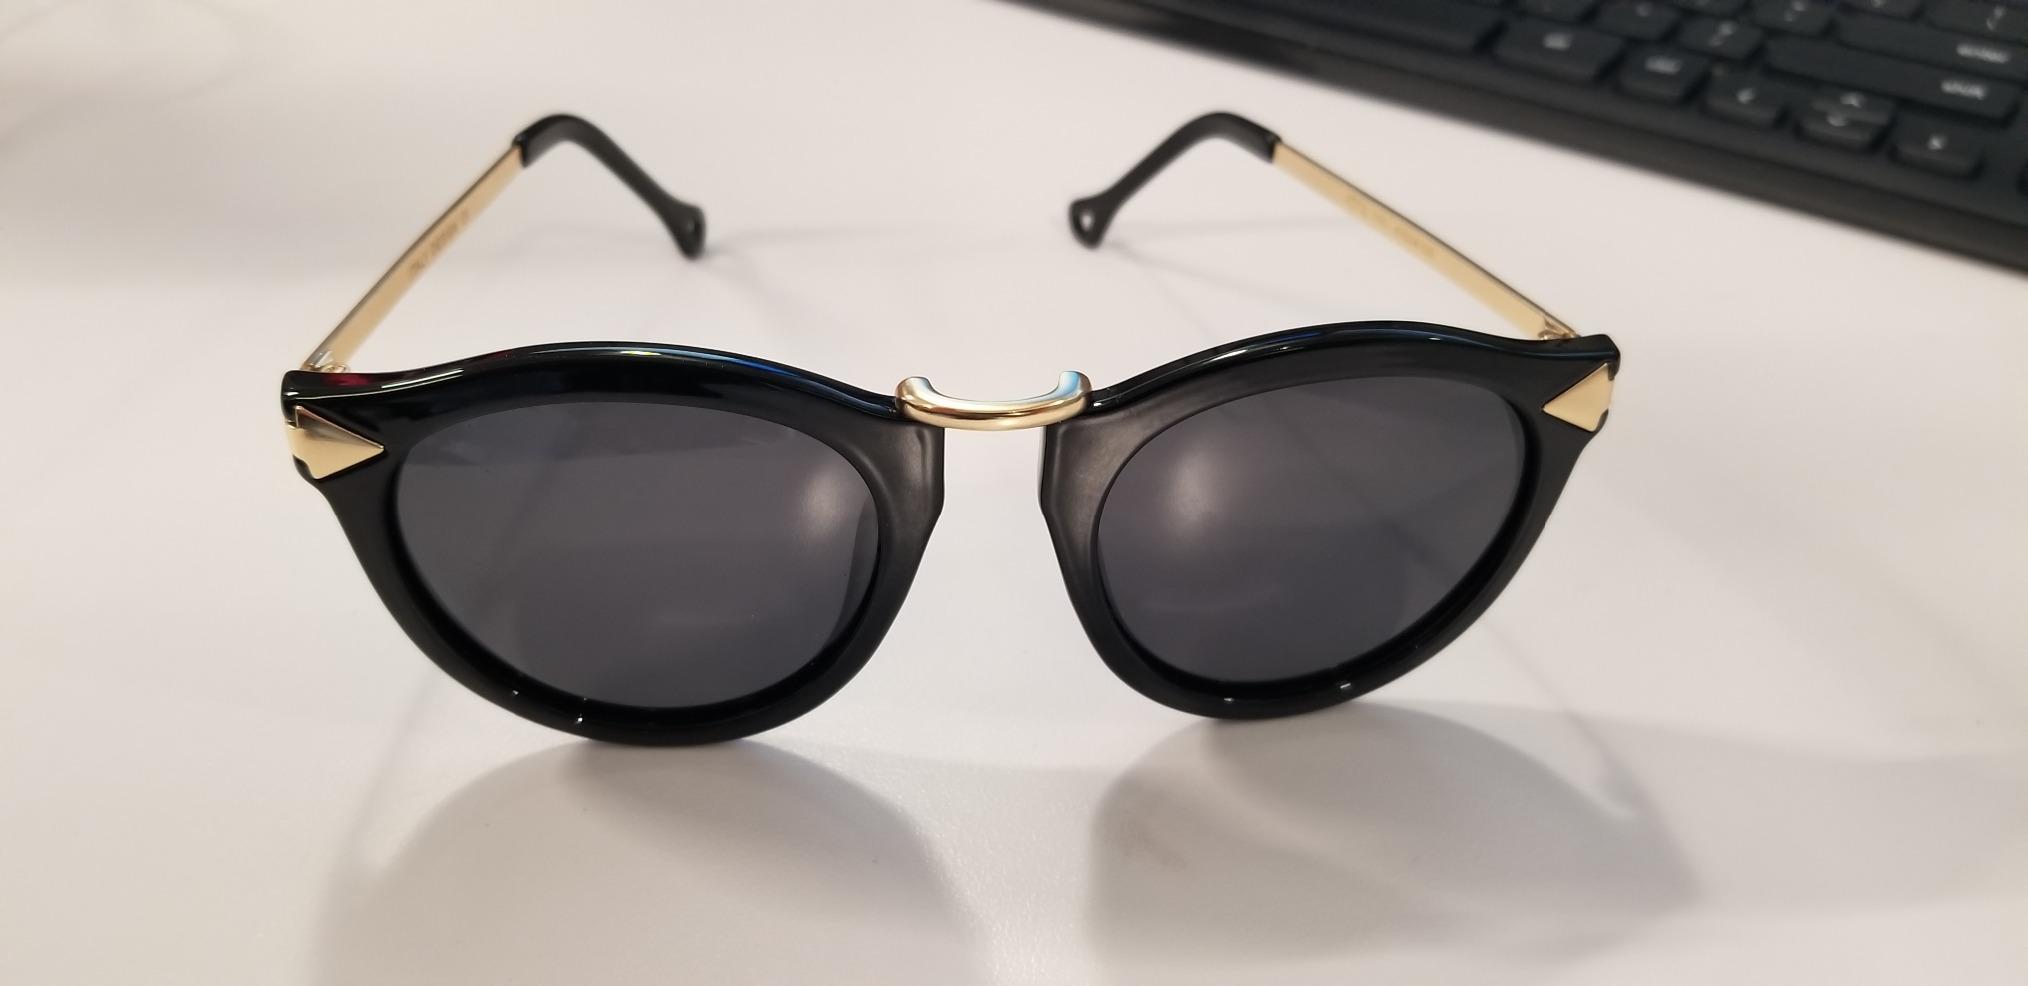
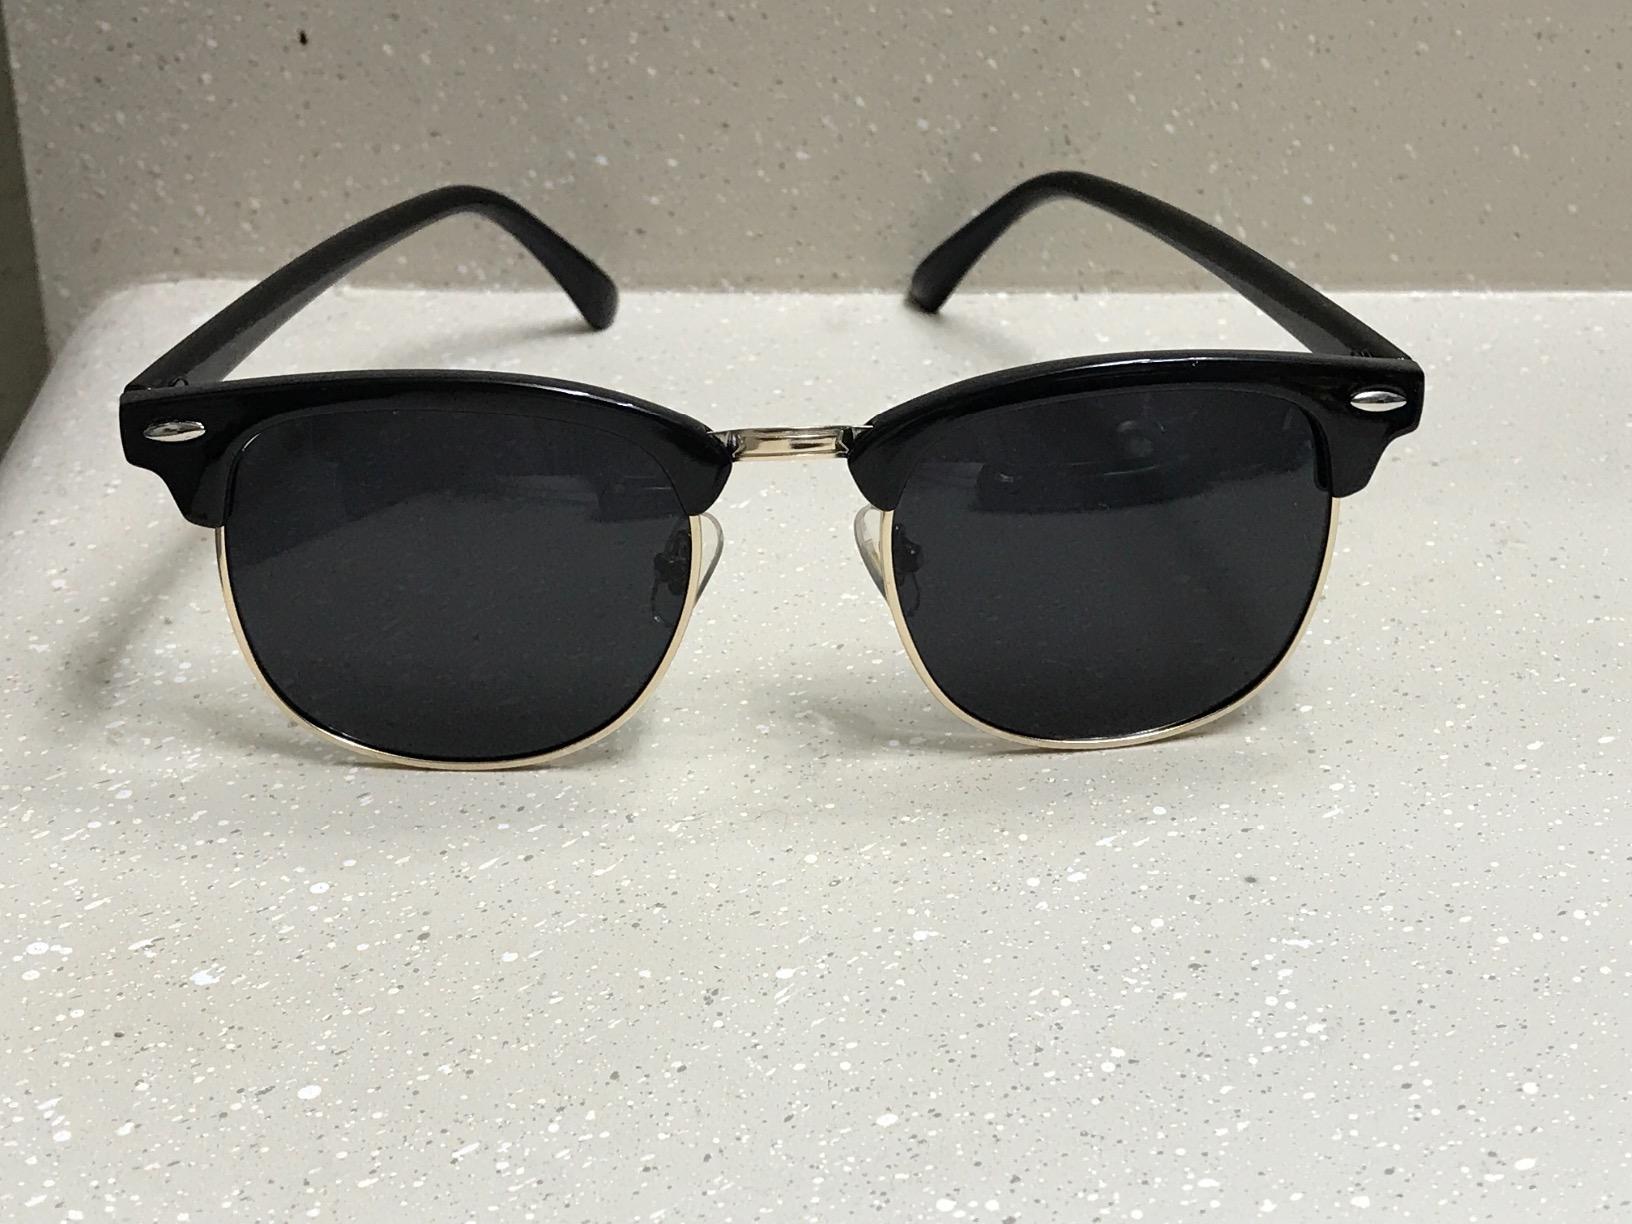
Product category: accessories_sunglasses
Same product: no